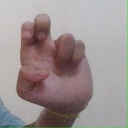
अक्षर: अ